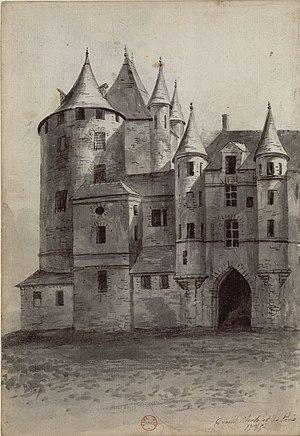
Grand Châtelet de Paris France
Le Grand Coutumier de France, de Jacques d'Ableiges, écrit entre 1385 et 1389, s’inscrit dans le mouvement de rédactions privées des coutumes, amorcé vers 1220 en France par le très ancien coutumier de Normandie.
Le Grand Châtelet de Paris était une forteresse édifiée par Louis VI sur la rive droite de la Seine, au débouché de la rue Saint-Denis. Elle a été démolie au début du XIXᵉ siècle et a été remplacée par l'actuelle place du Châtelet. Elle abritait le siège de la police, des cachots et la première morgue de la capitale.